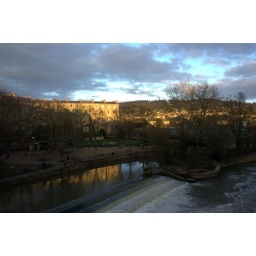
with shops and houses above river